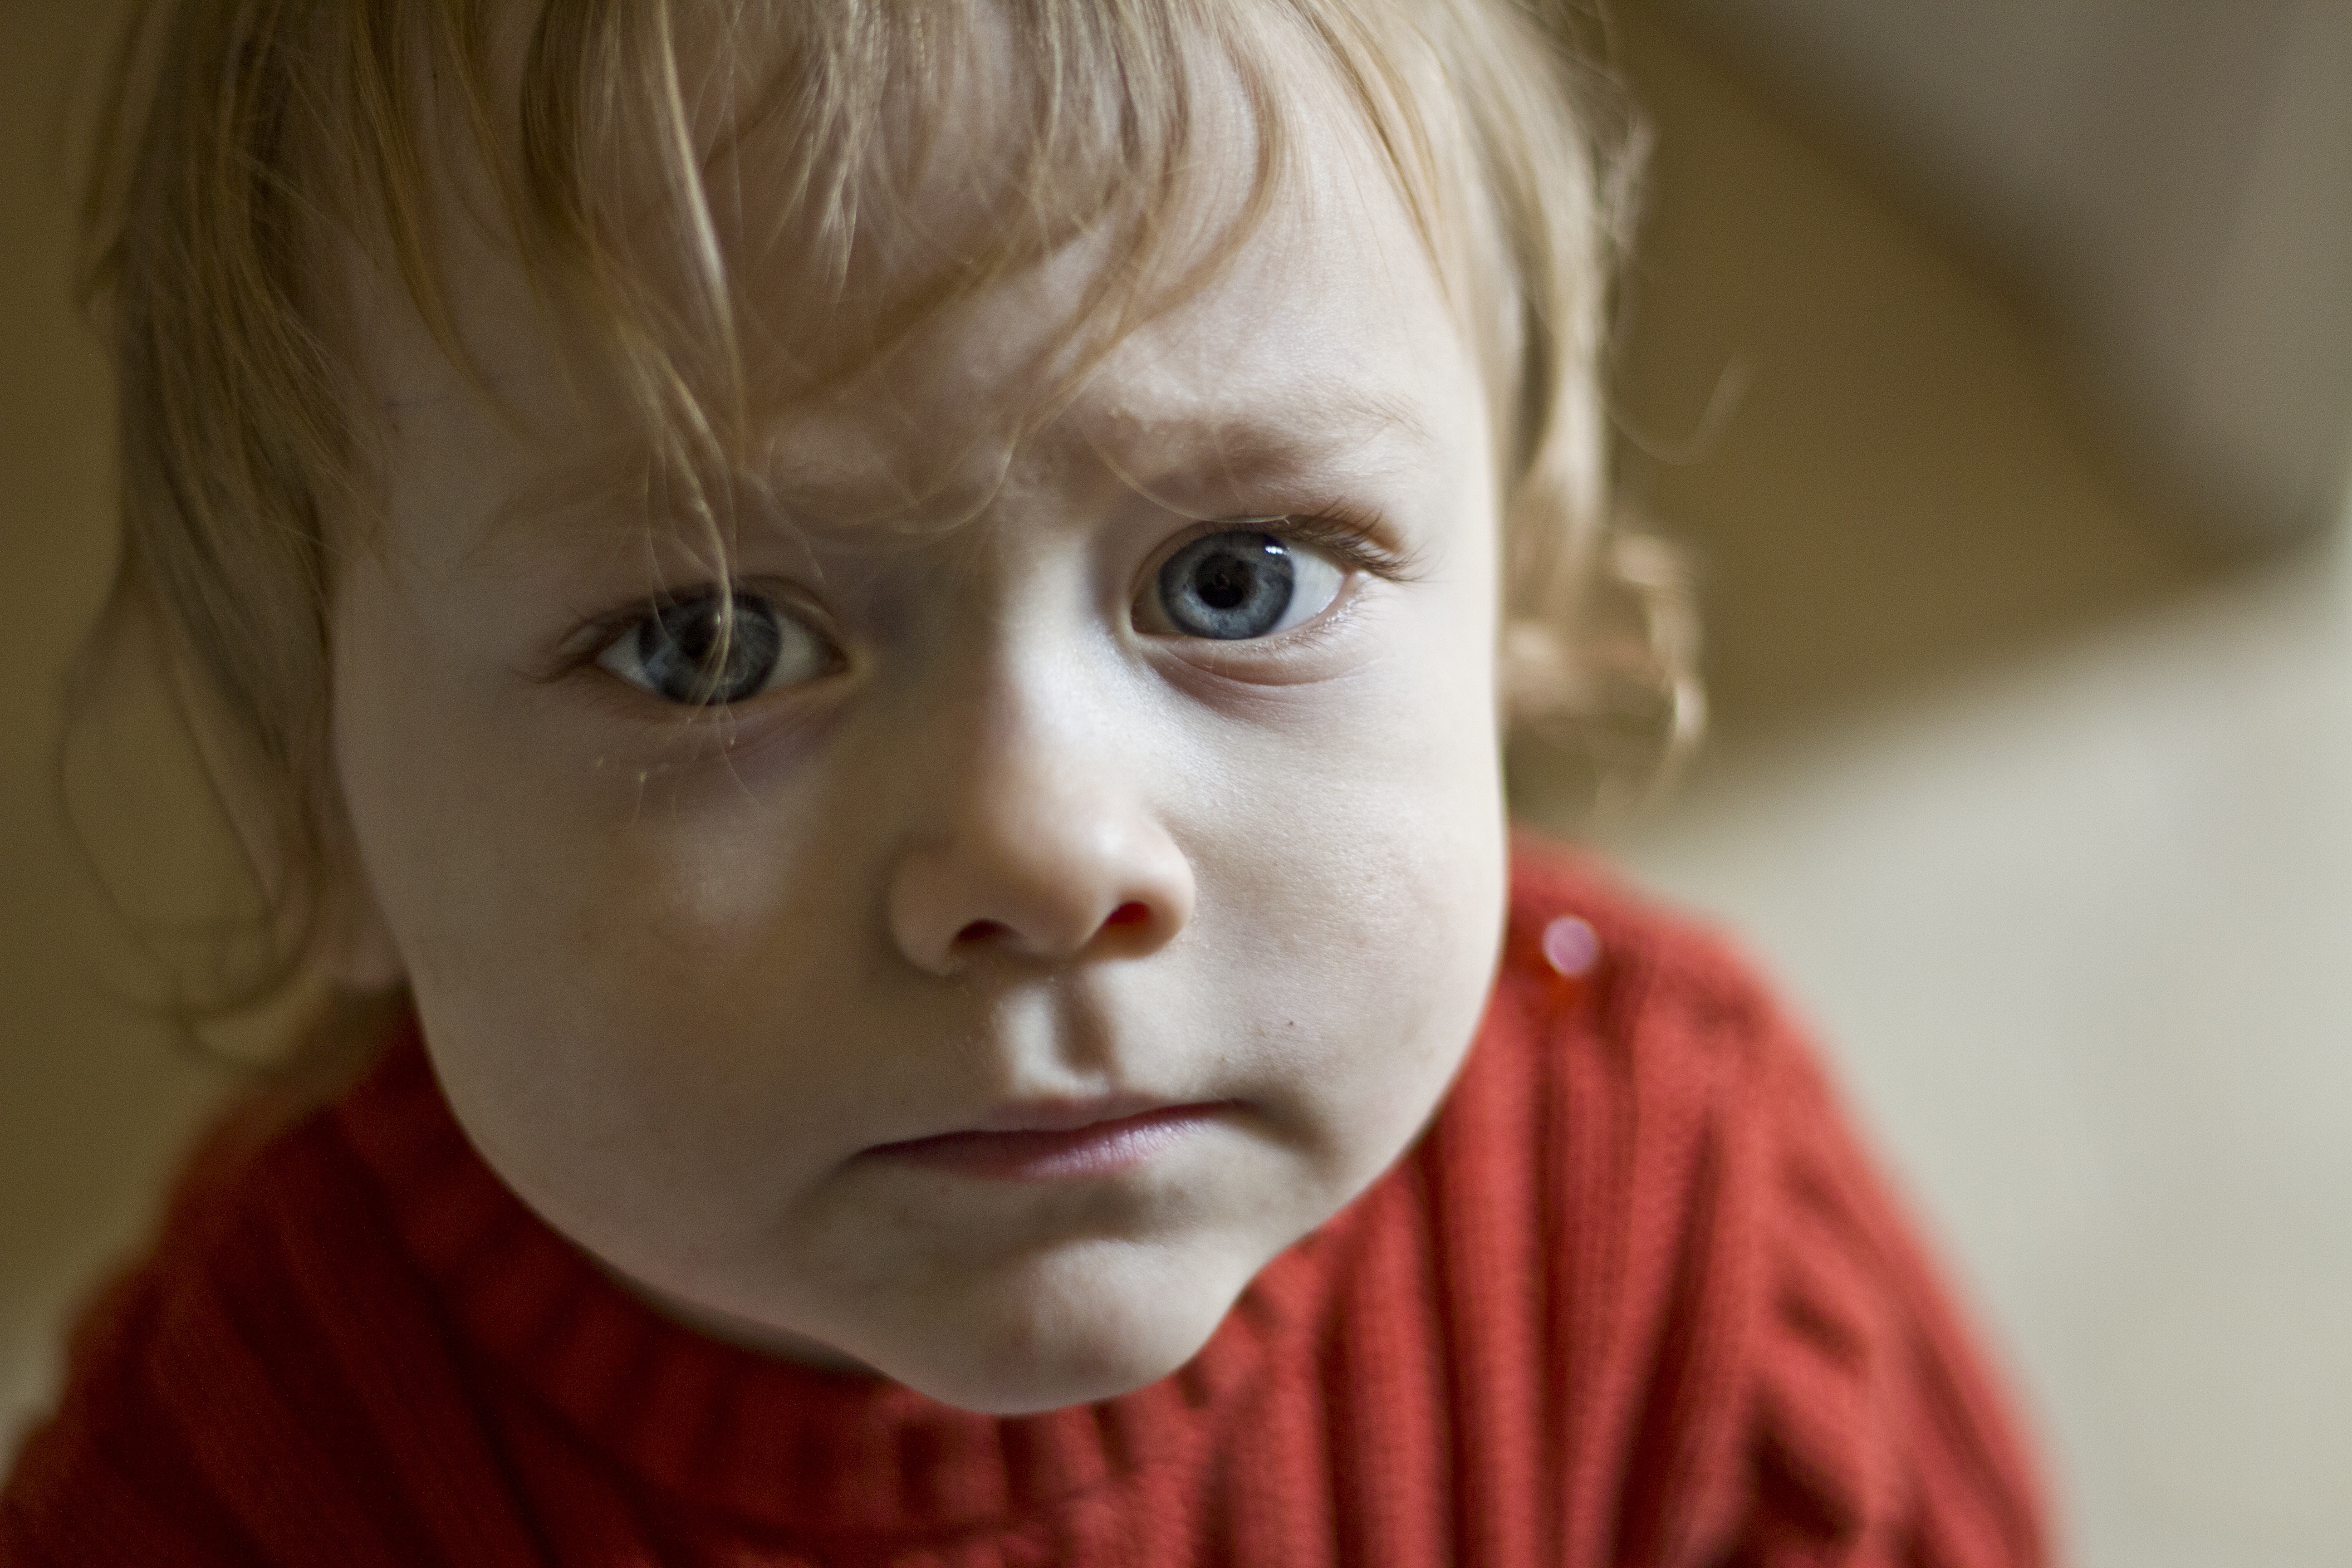
person, girl, sweet, boy, kid, male, portrait, red, child, blonde, baby, facial expression, childhood, smile, mouth, close up, sad, face, nose, infant, toddler, eye, head, skin, chubby, organ, tooth, emotion, serious, blue eyes, cheeks, portrait photography